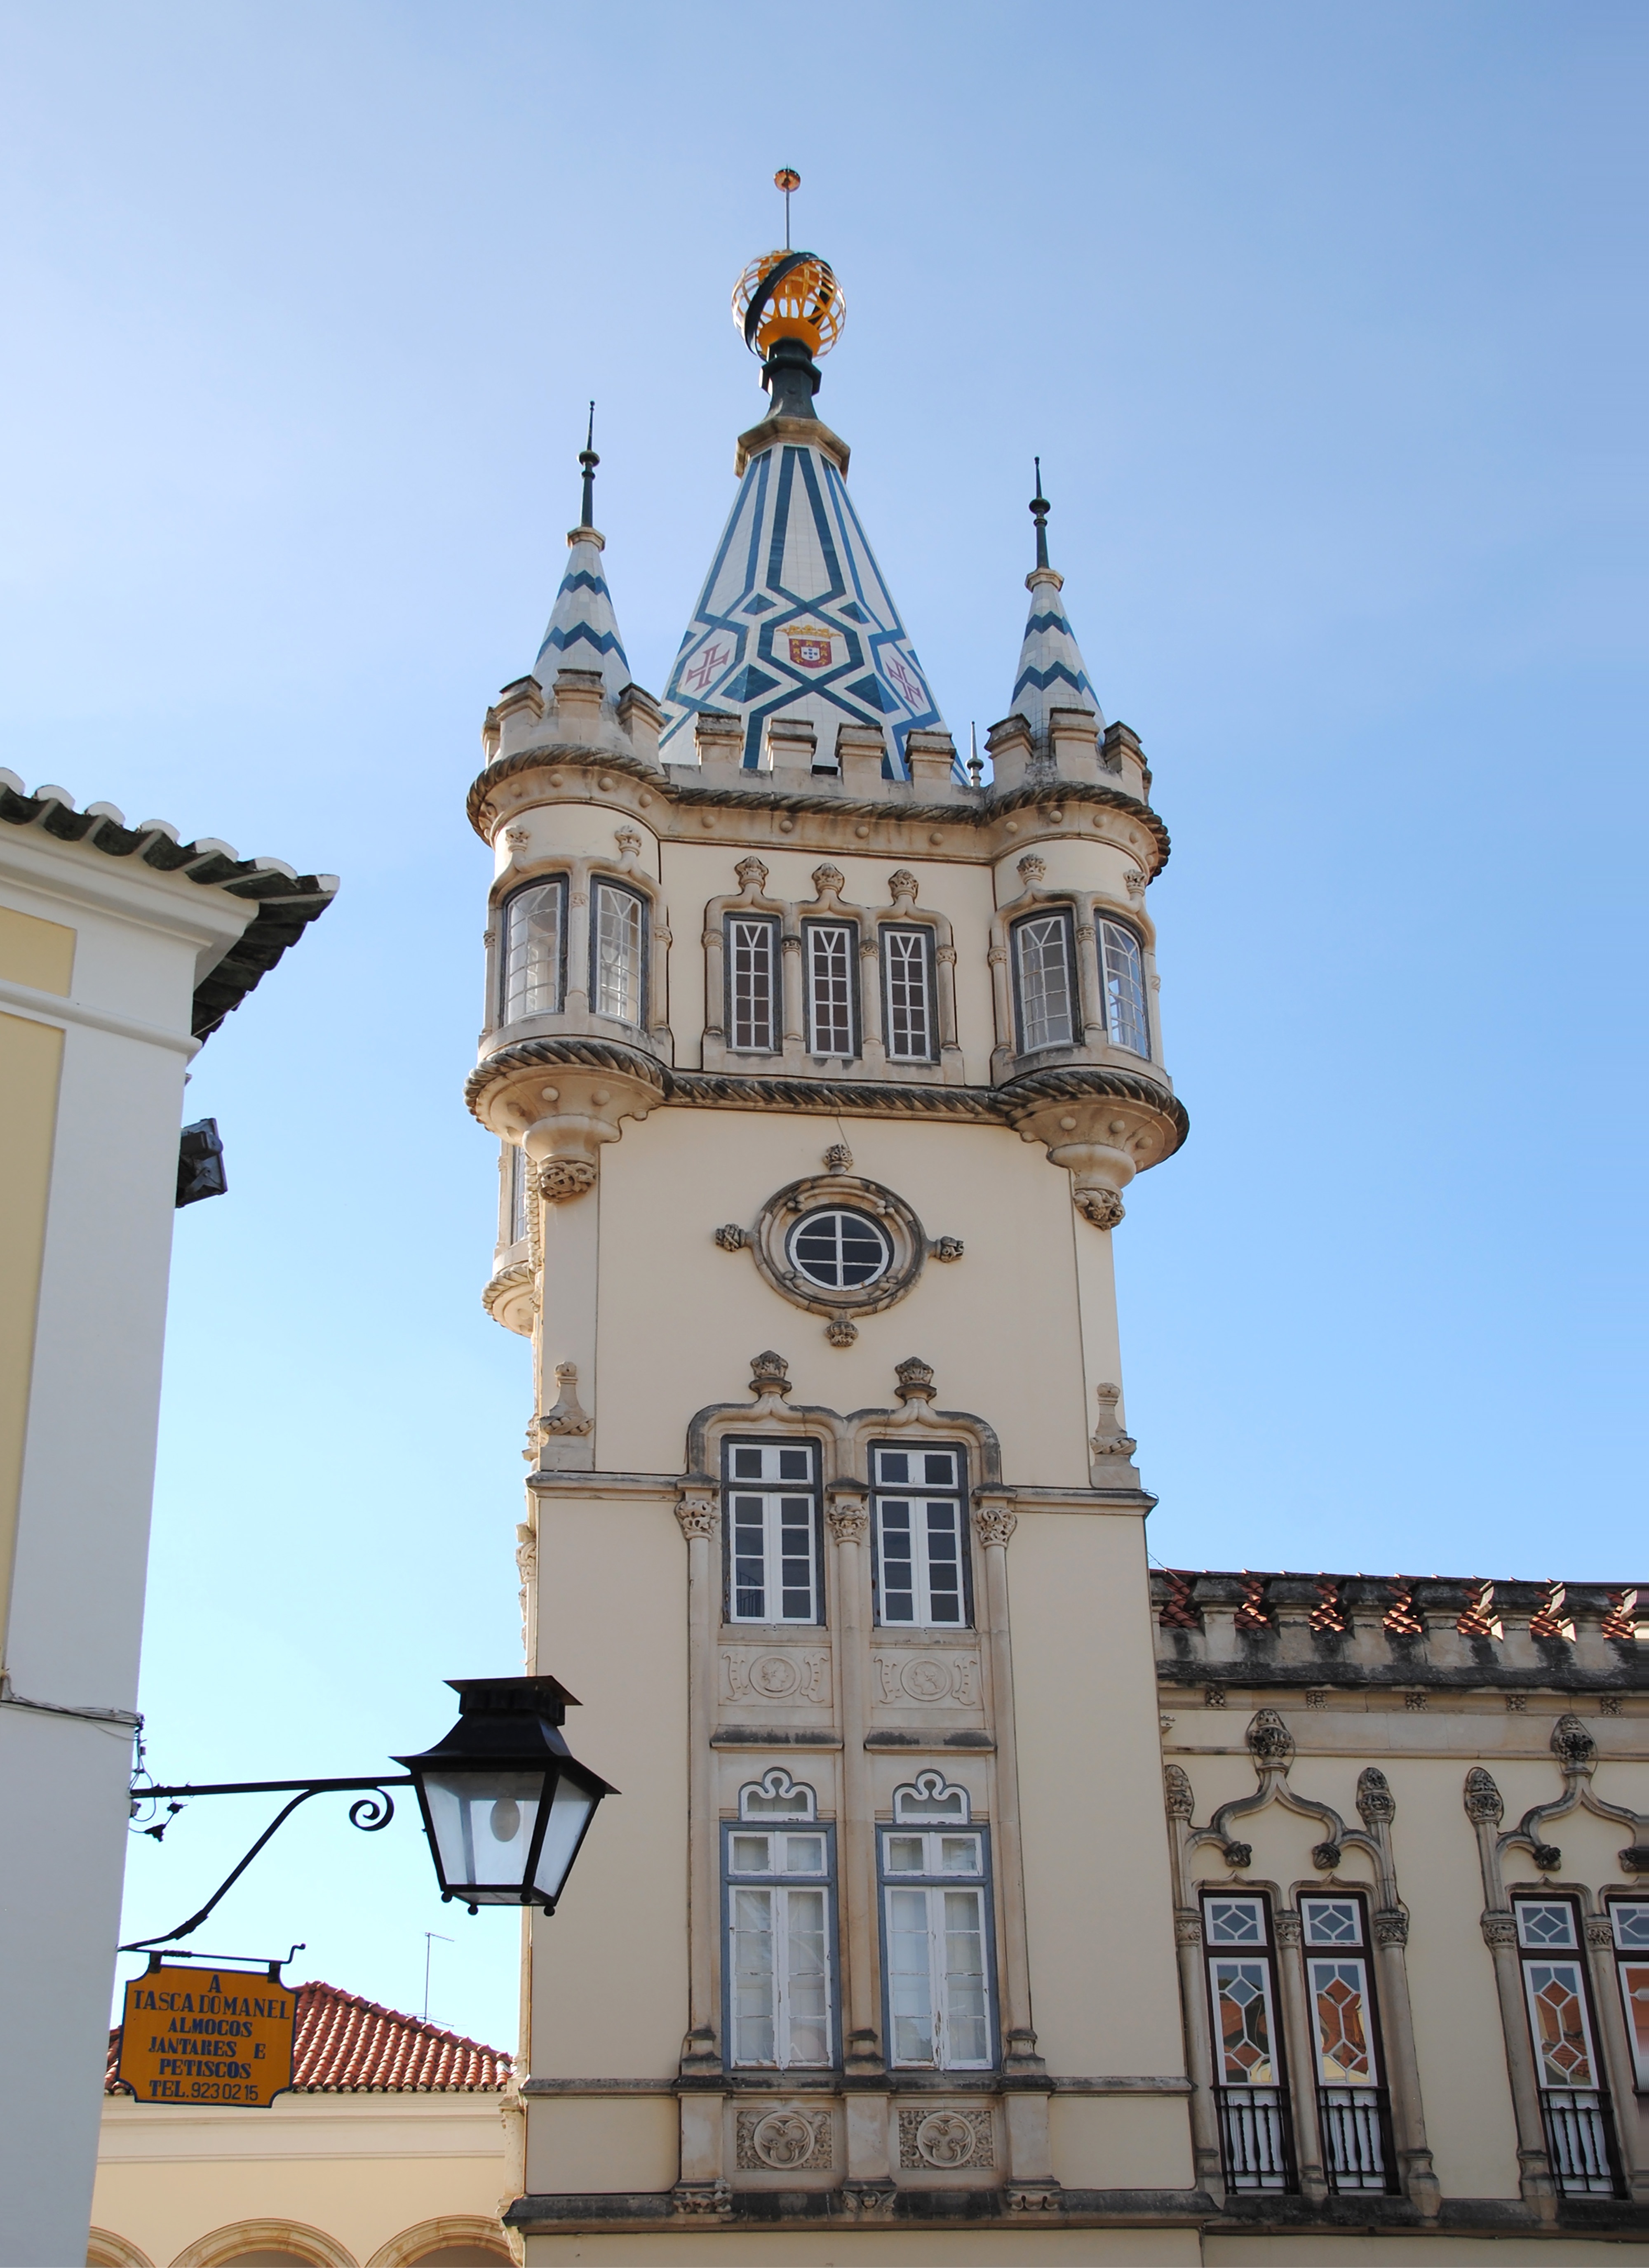
architecture, monument, tower, holiday, castle, landmark, facade, church, cathedral, tourism, wedding, clock tower, bell tower, holidays, towers, steeple, portugal, culture, historically, sintra, fairytale, masonry, town hall, fairy tales